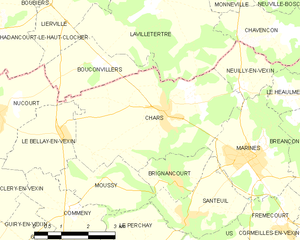
Carte des communes françaises Chars